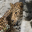
Label: leopard